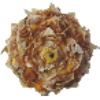
Label: Pineapple Mini 1